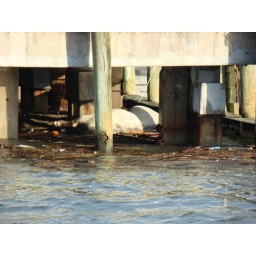
Dead cow floating underneath the USCG base on Galveston Island.